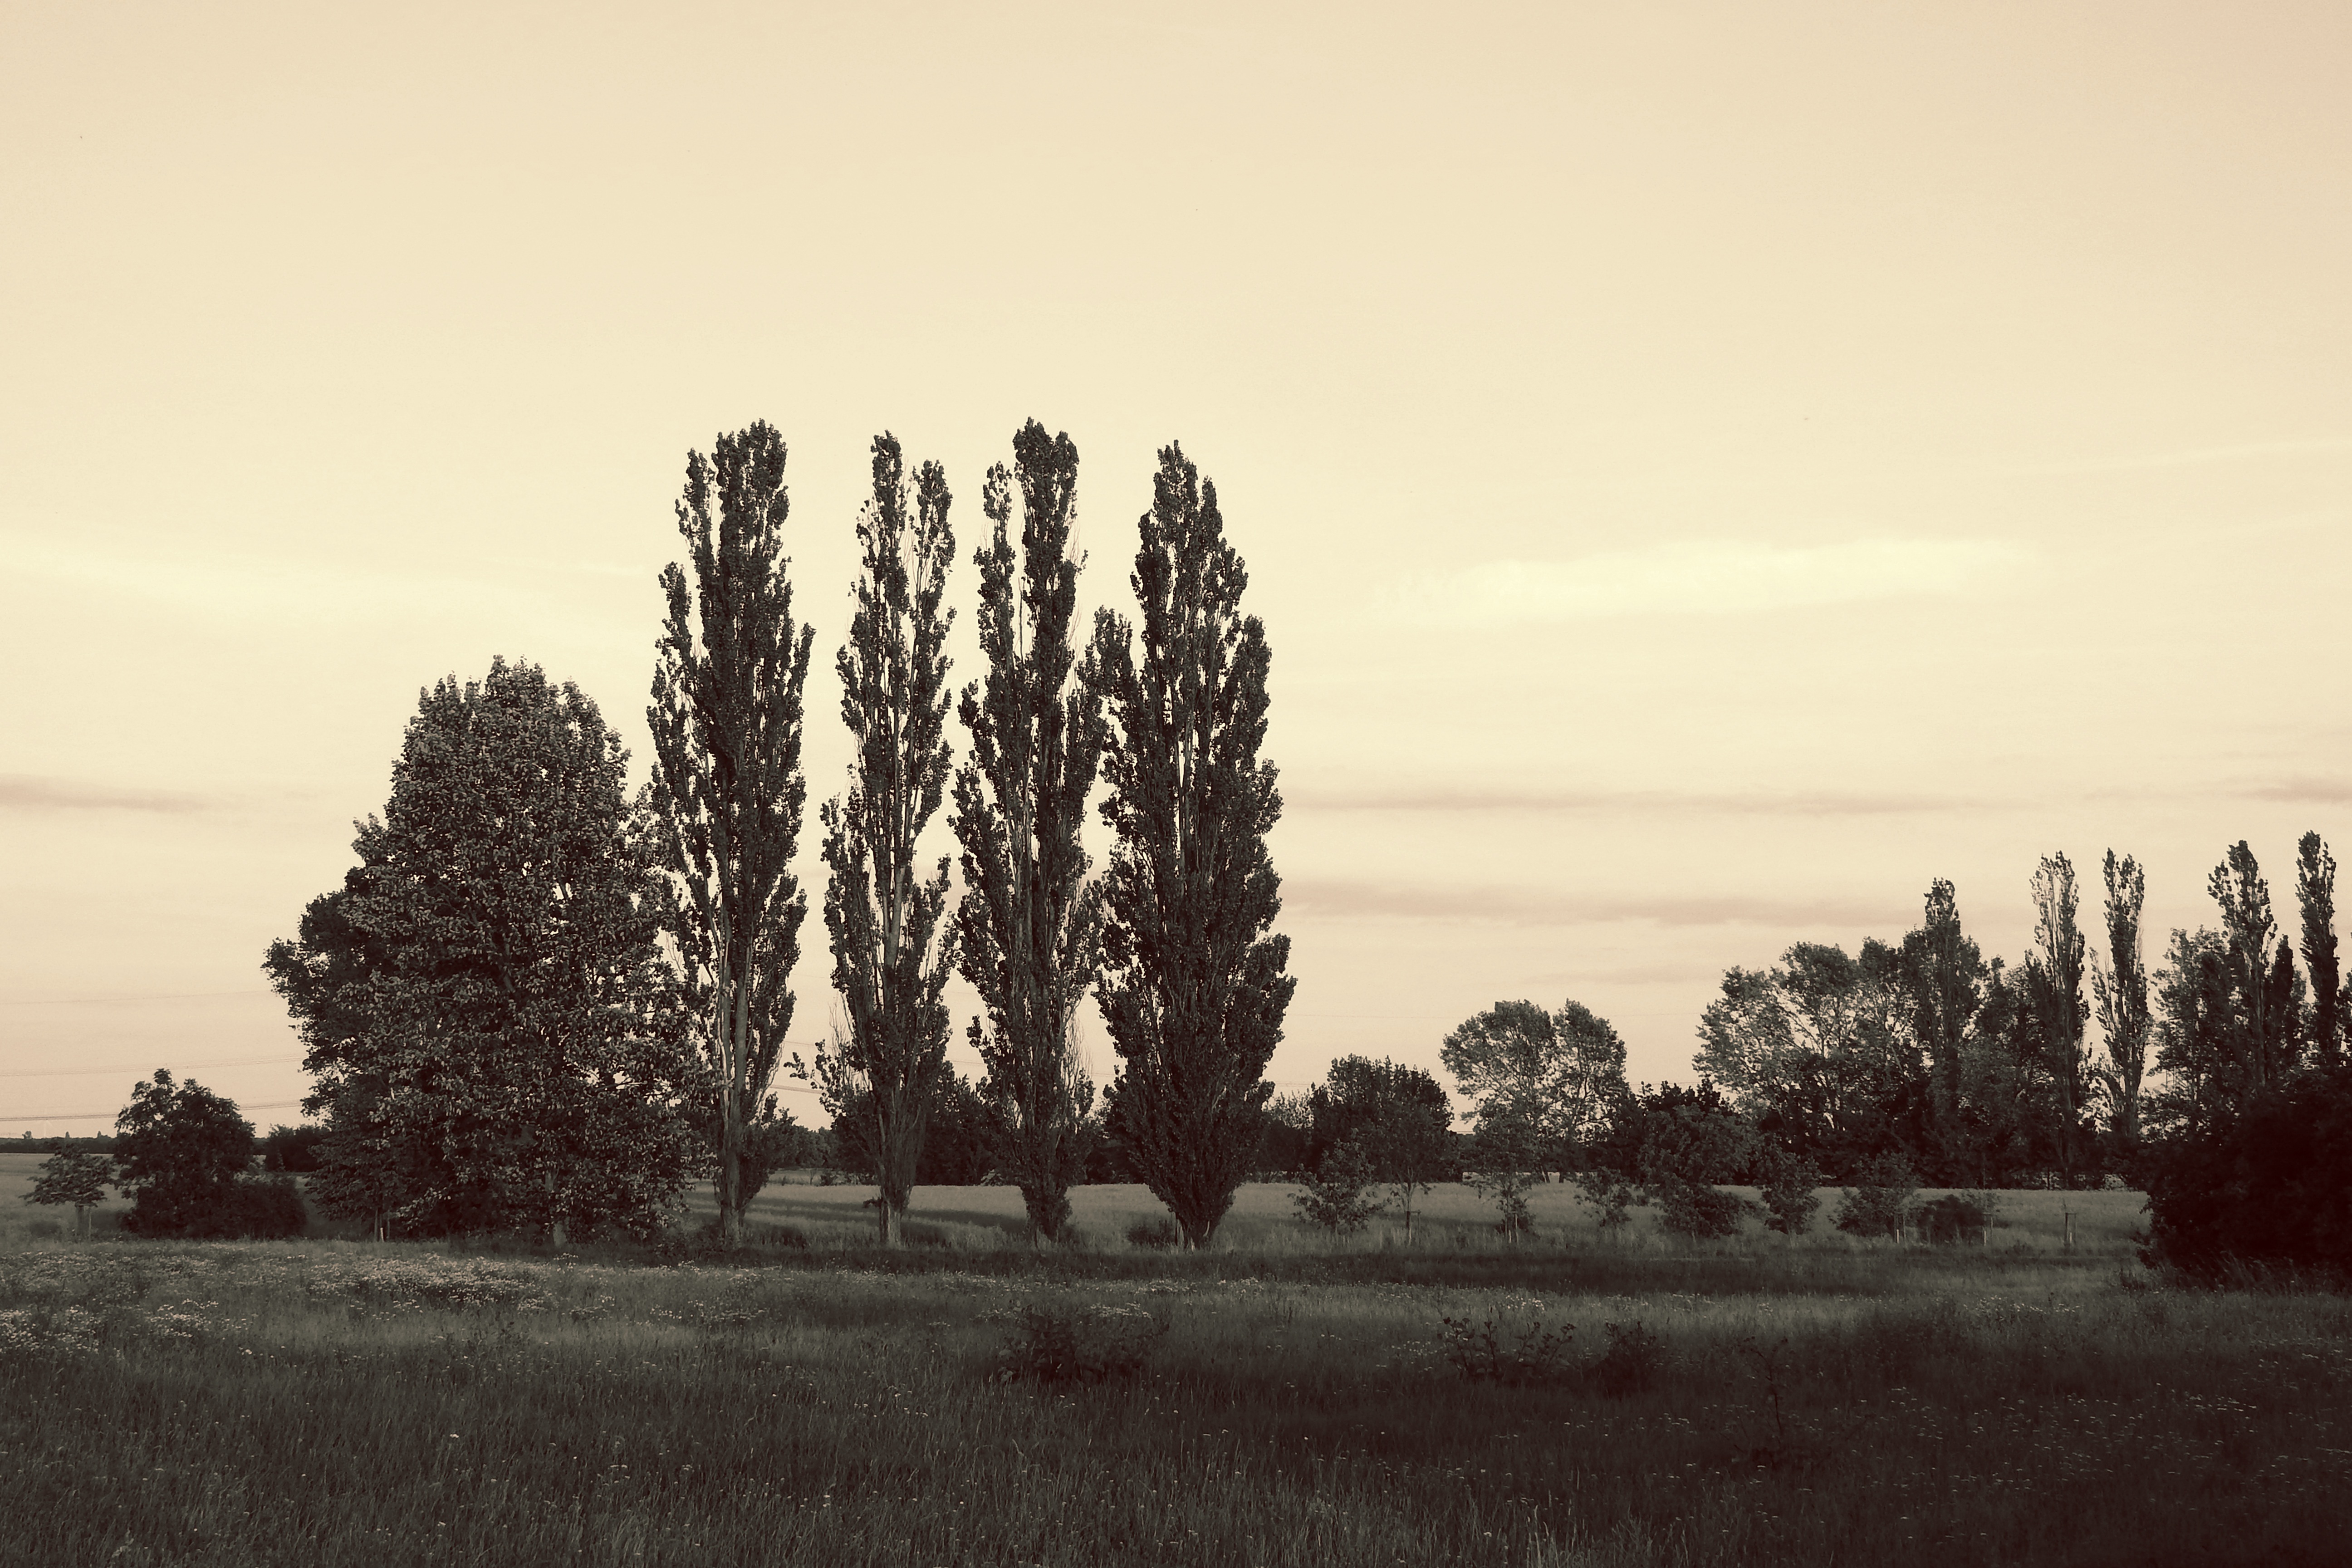
landscape, tree, nature, grass, horizon, cloud, plant, sky, sunset, mist, field, meadow, morning, hill, dawn, dusk, evening, season, trees, rural area, poplars, black and white sepia, atmospheric phenomenon, woody plant